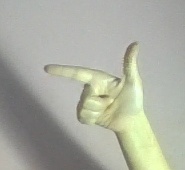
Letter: yaa